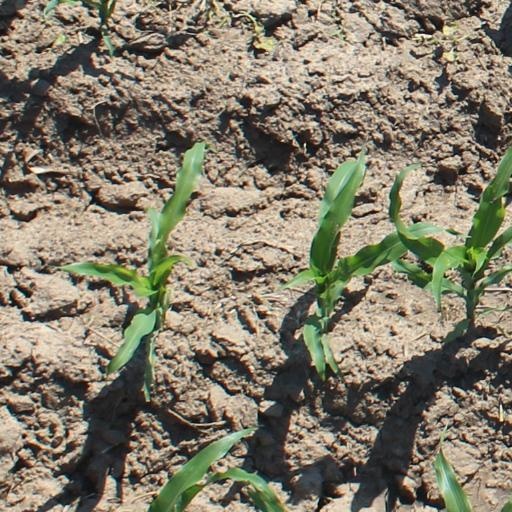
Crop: maize; corn